Six in Paris

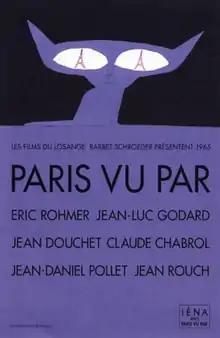
Theatrical release poster

Six in Paris is a 1965 French comedy-drama anthology film.